Odd Girls and Twilight Lovers

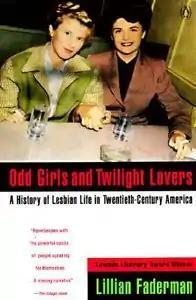
Cover

Odd Girls and Twilight Lovers: A History of Lesbian Life in Twentieth-Century America is a non-fiction book by Lillian Faderman chronicling lesbian life in the 20th century. In 1992, it won the Stonewall Book Award for non-fiction and was selected as the "Editor's Choice" at the Lambda Literary Awards. In September 2011, "Ms." magazine ranked the book 99th on its list of the top 100 feminist non-fiction books.